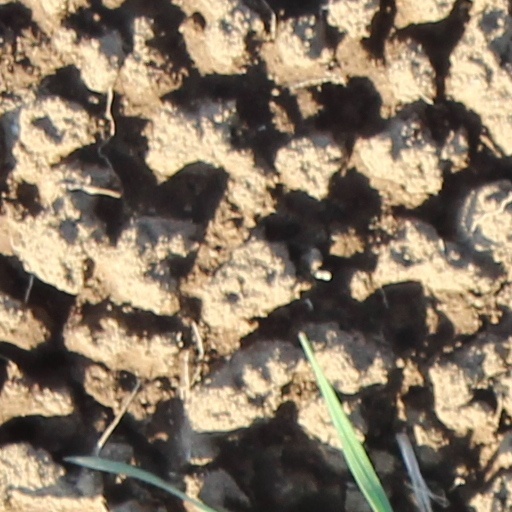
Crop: wheat